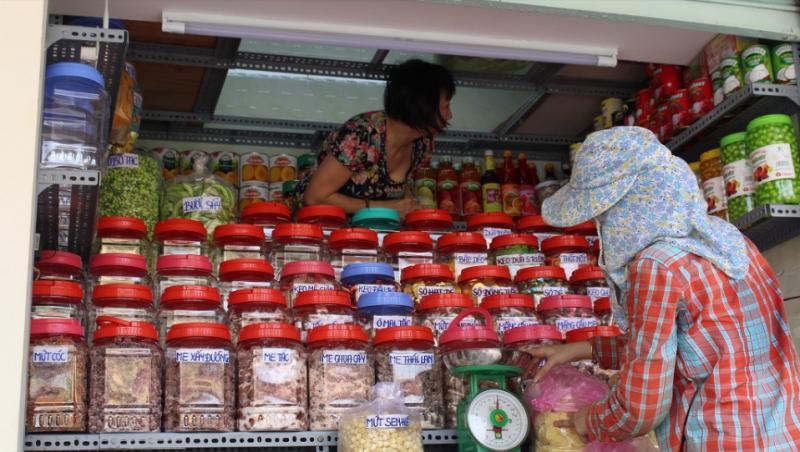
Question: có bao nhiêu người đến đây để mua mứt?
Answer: có một người phụ nữ trùm mặt đến đây để mua mứt